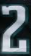
Number: 2